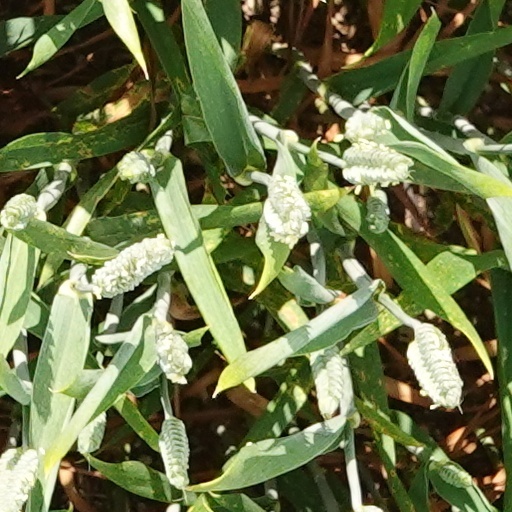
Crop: wheat